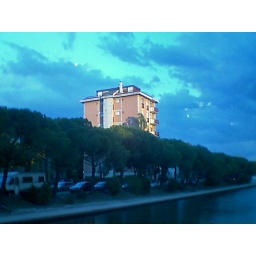
Some clouds on the background of a building in my neighboorhood